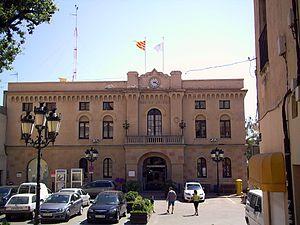
Vilassar de Dalt est une commune de la province de Barcelone, en Catalogne, en Espagne, de la comarque du Maresme.